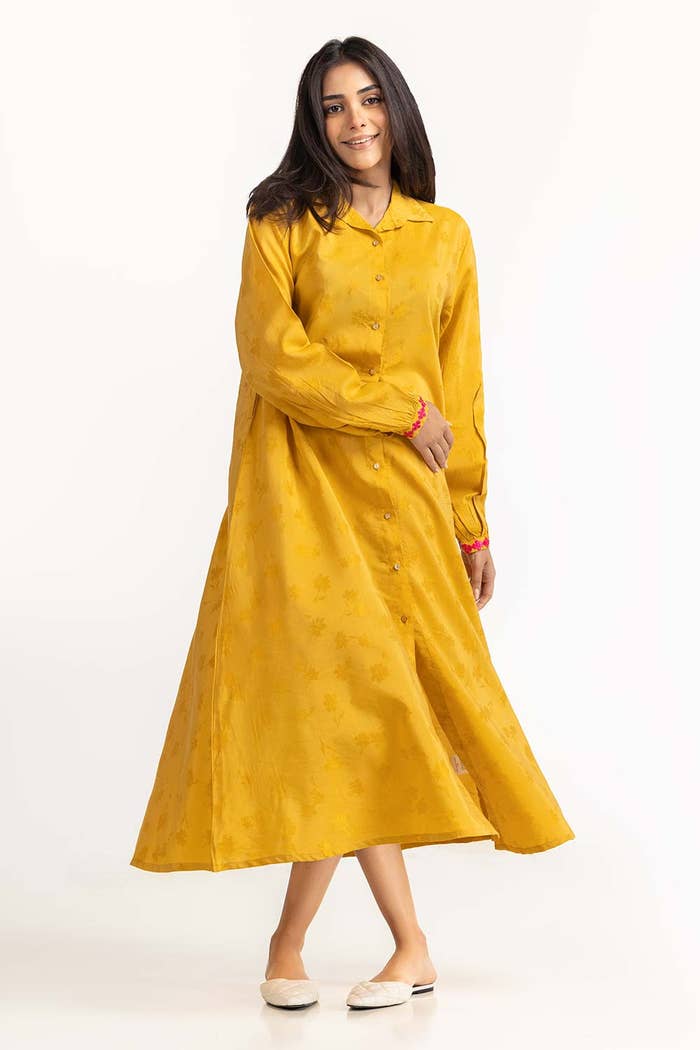
yellow karan long sleeve maxi dress